Equatorial Forest Training Center

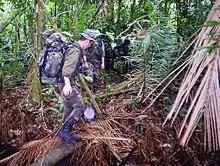

The Equatorial Forest Training Center offers four different training courses in jungle warfare for unit-sized groups: